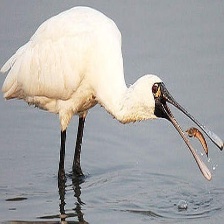
Species: BLACK FACED SPOONBILL
Scientific name: PLATALEA MINOR
ImageNet parent category: spoonbill